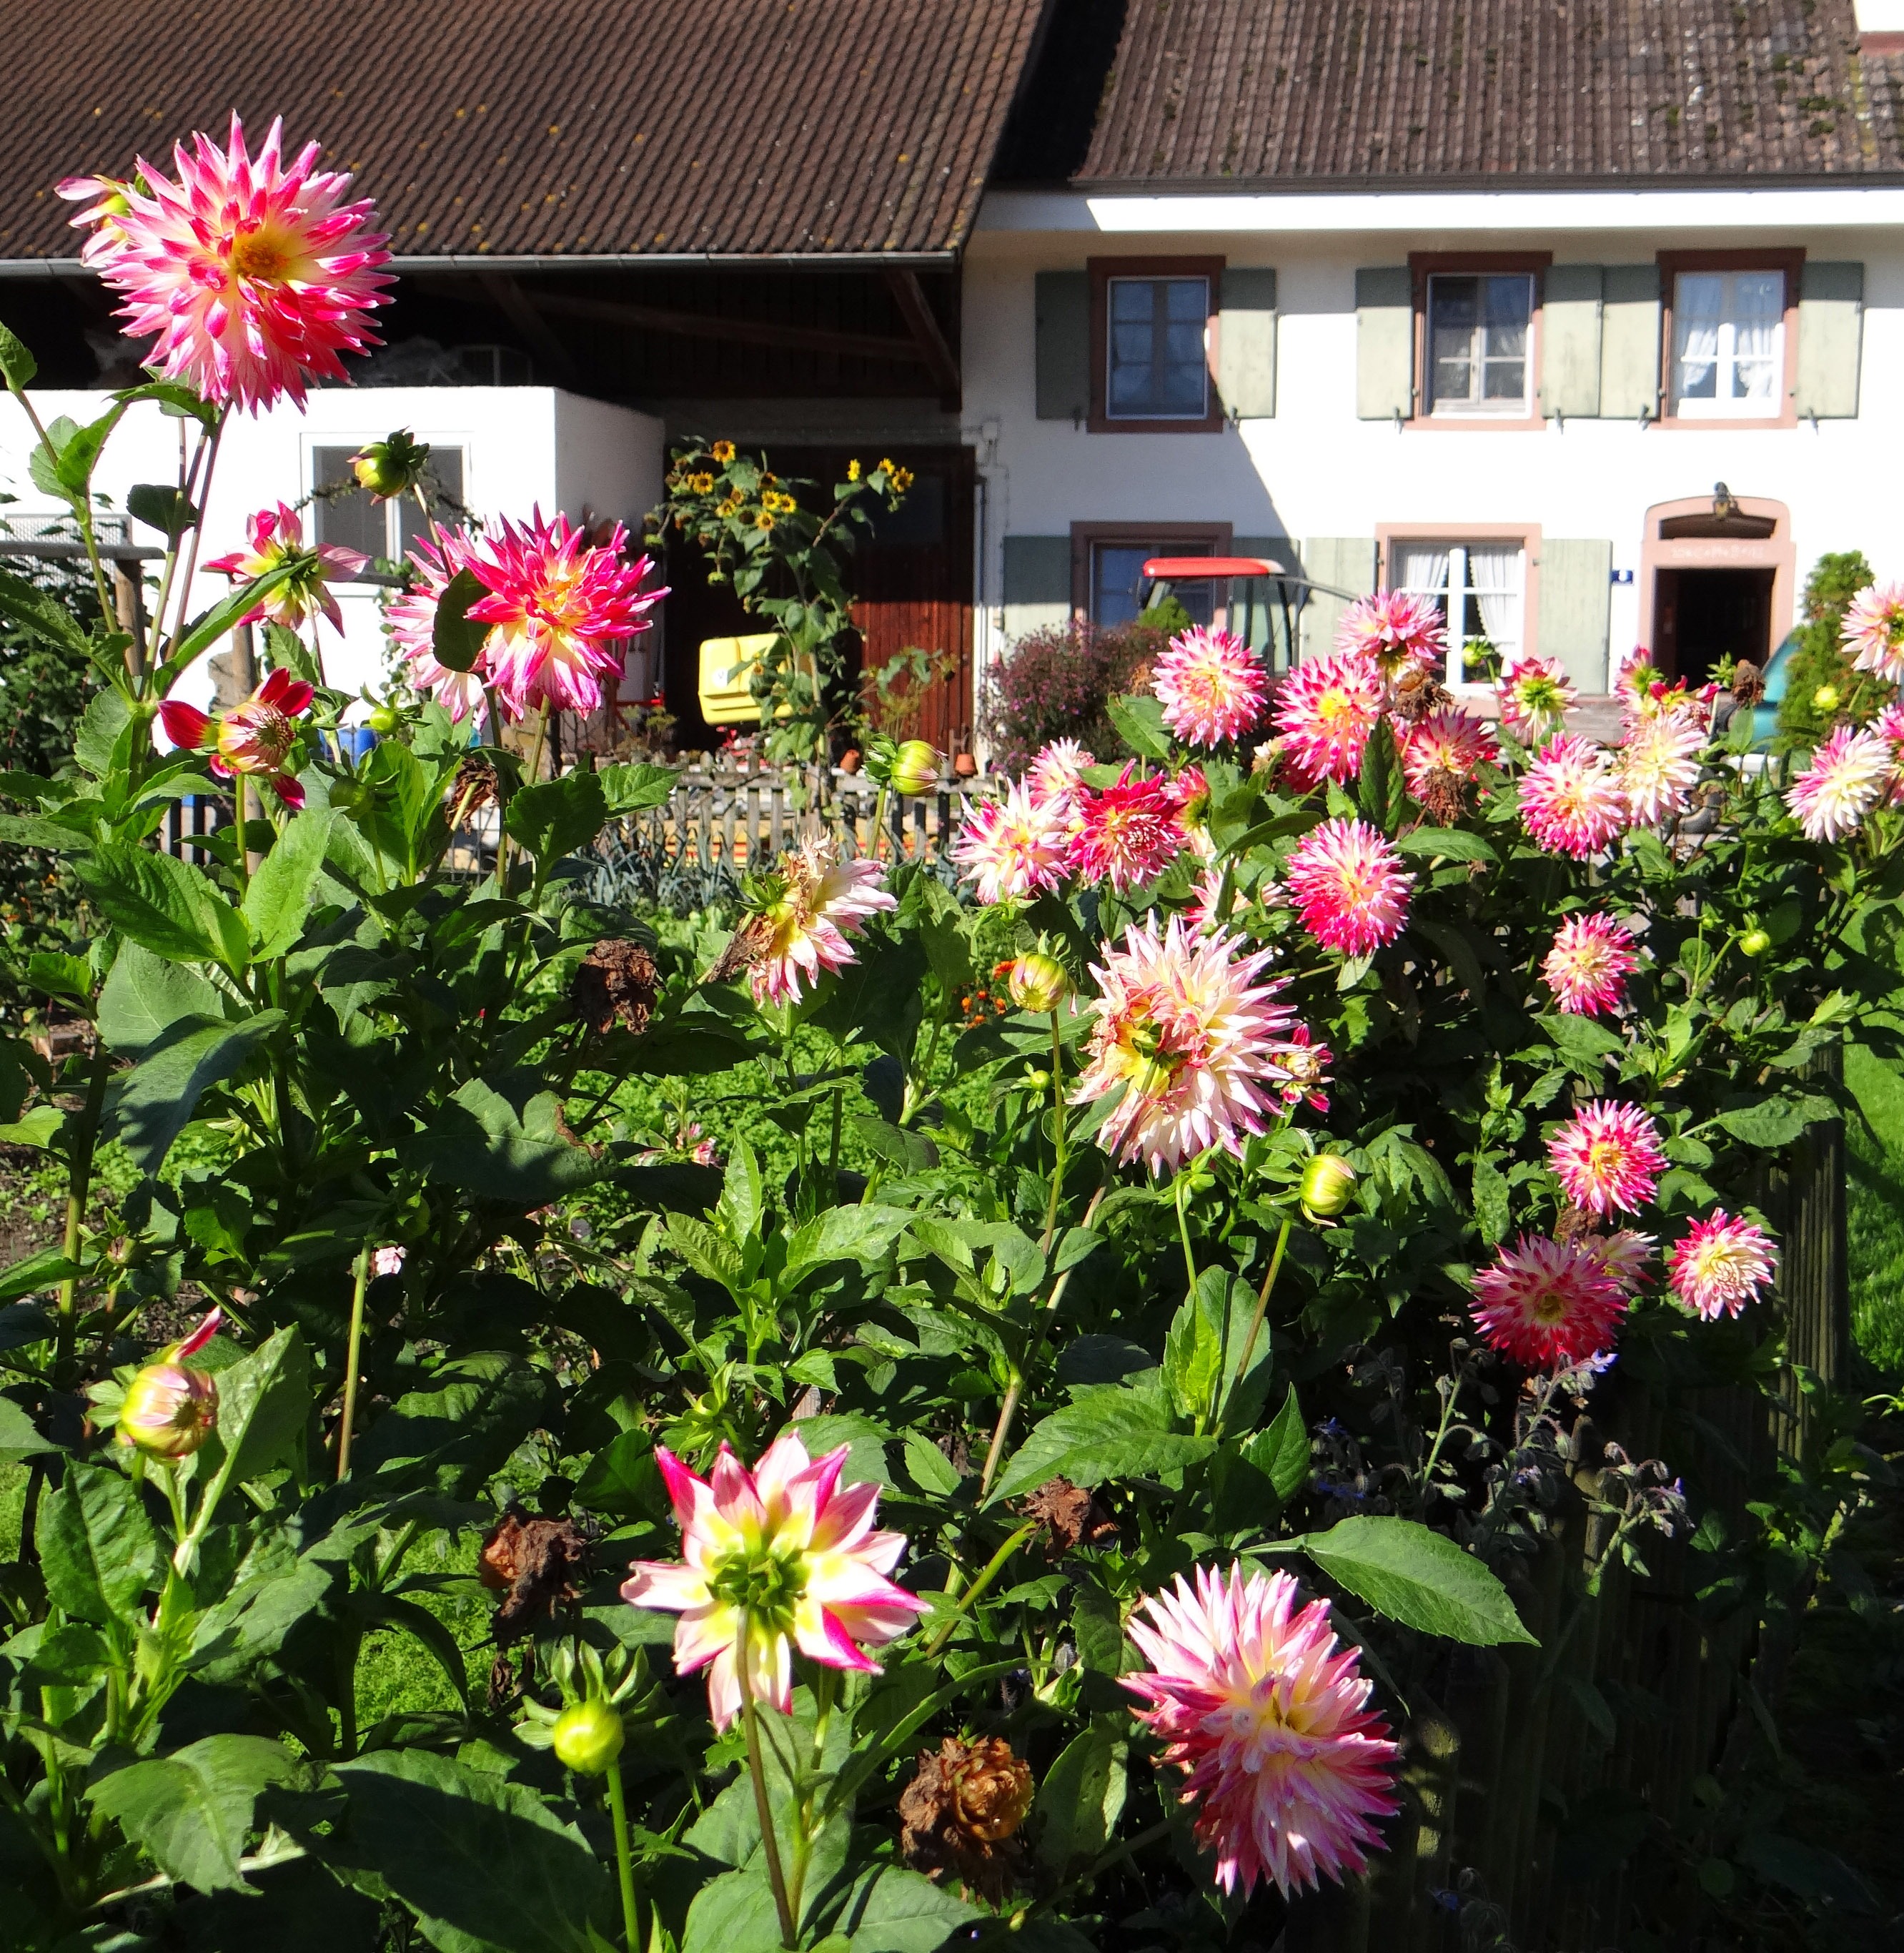
nature, blossom, plant, farm, star, flower, bloom, rural, botany, garden, flora, flowers, dahlia, dahlias, floristry, pink flower, cottage garden, flowering plant, daisy family, annual plant, land plant